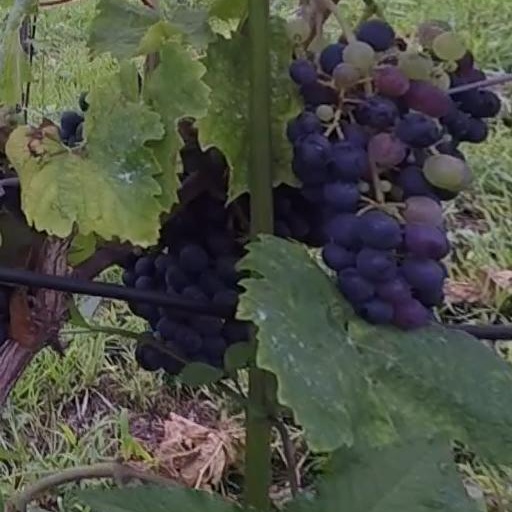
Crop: grape